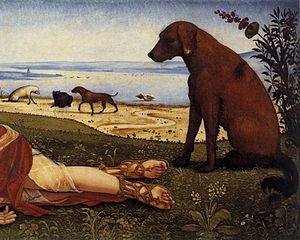
La Mort de Procris est un tableau peint par Piero di Cosimo en 1495 et conservé à la National Gallery à Londres.